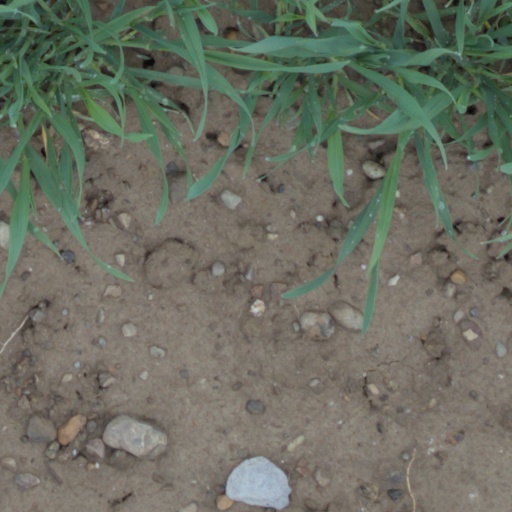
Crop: wheat